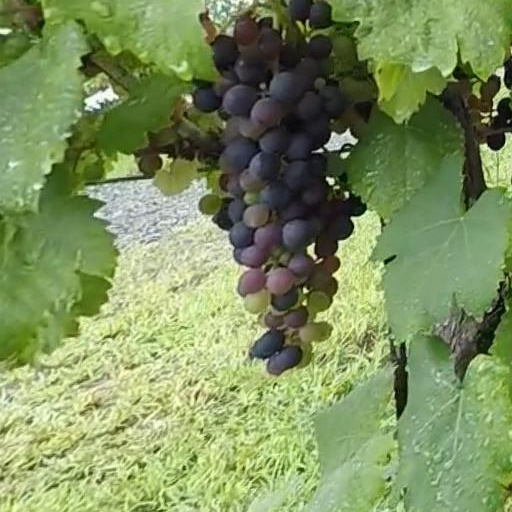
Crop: grape